Fazal Ellahi Khan

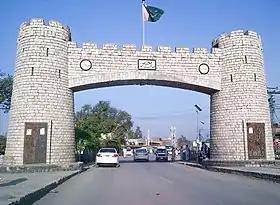
Peshawar

Fazal Ellahi Khan (1 January 1933 – 12 December 2023) was a Pakistani lawyer and judge who served as the 9th chief justice of the Federal Shariat Court from 12 January 2000 to 11 January 2003 and the Supreme Court of Pakistan judge on 3 April 1993.